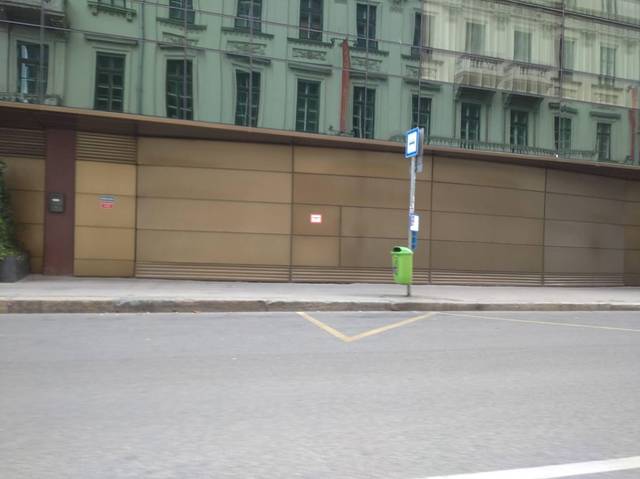
Region: Hungary
Coordinates: 47.497, 19.048